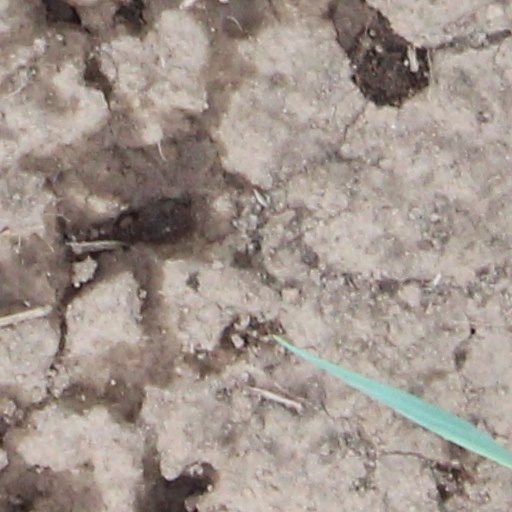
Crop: wheat